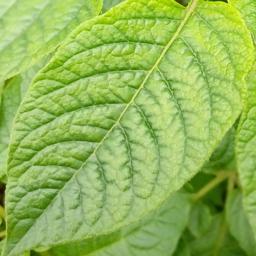
Etiqueta: Sana